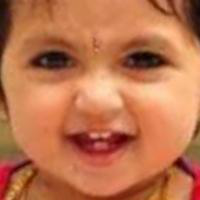
Age group: age 01-10